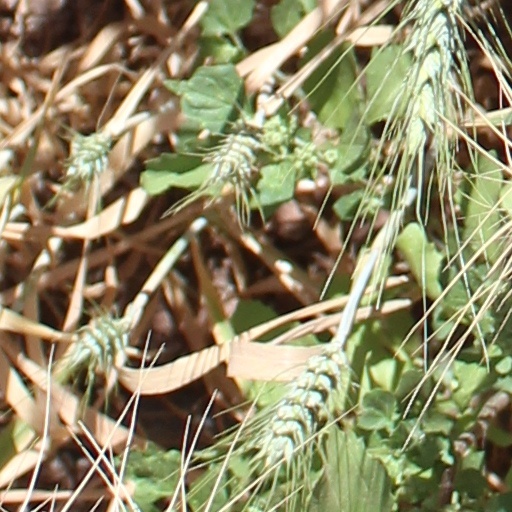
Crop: wheat